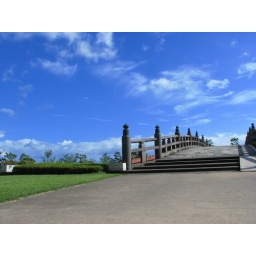
Bridge under the blue sky